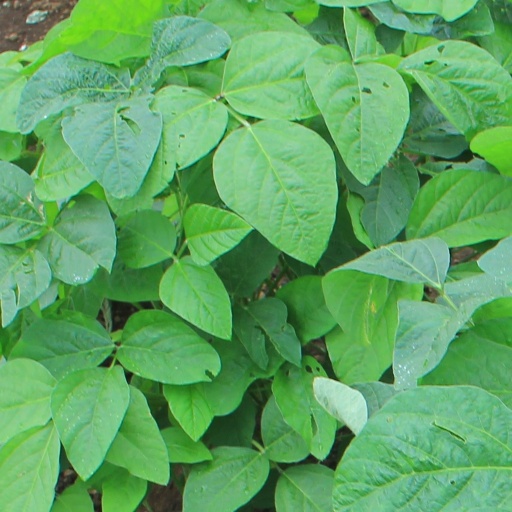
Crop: soybean